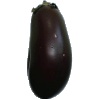
Label: eggplant